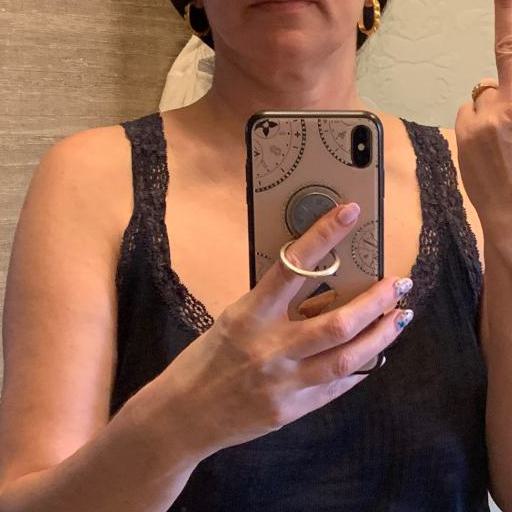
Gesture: no_gesture